Wesley Matthews

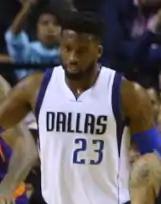
Matthews with the Dallas Mavericks in 2017

Wesley Joel Matthews Jr. (born October 14, 1986) is an American professional basketball player who last played for the Atlanta Hawks of the National Basketball Association (NBA). He played college basketball for the Marquette Golden Eagles. He is the son of former NBA player Wes Matthews.